Steven David Catlin

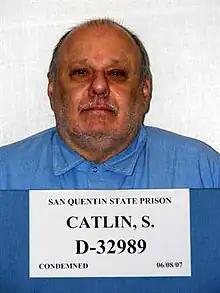
Catlin at San Quentin State Prison in 2007

Steven David Catlin (born 1944) is a convicted American serial killer who murdered two wives and his adoptive mother in California and Nevada from 1976 until 1984. Sentenced to death in 1990, he is currently housed in California State Prison, Corcoran.